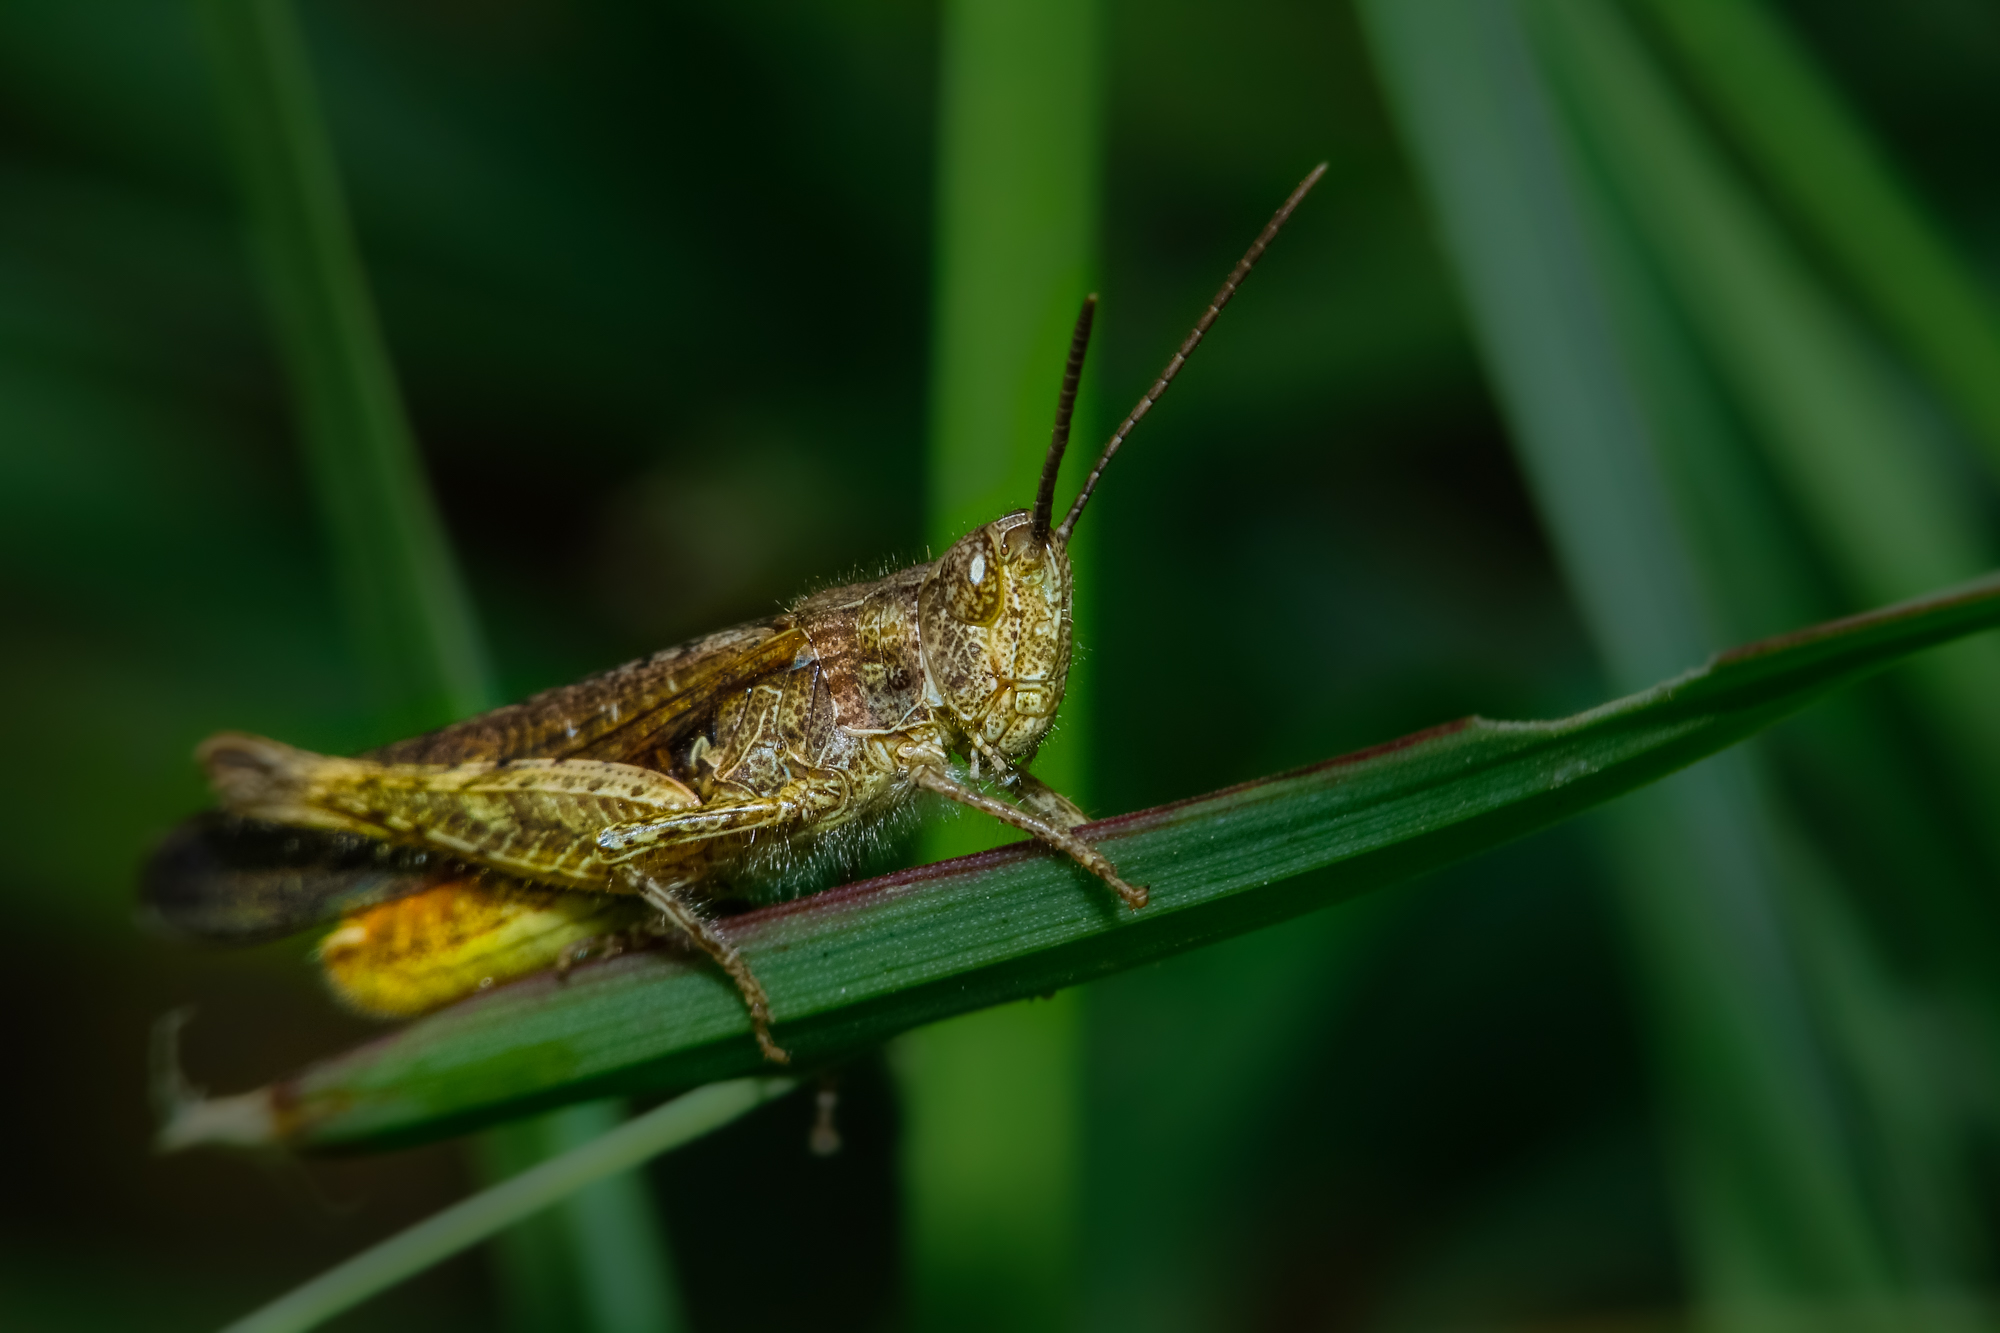
nature, grass, green, insect, macro, fauna, invertebrate, close up, animals, naturaleza, grasshopper, locust, ggl1, gaby1, xovesphoto, sonydscrx10iii, sonyrx10iii, rx10iii, rx10m3, animales, hoyamacro, saltamontes, hoyapro1, macro photography, plant stem, cricket like insect